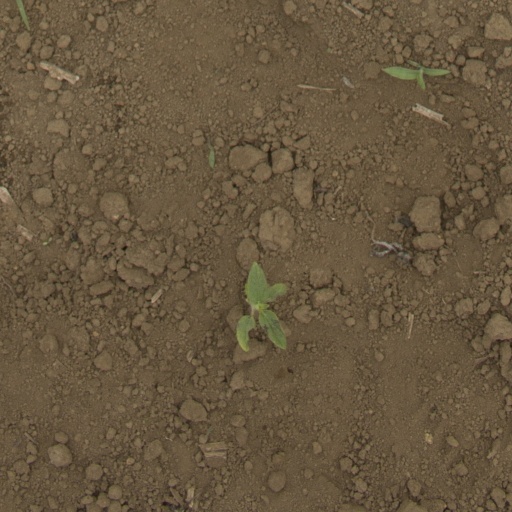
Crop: Jerusalem artichoke